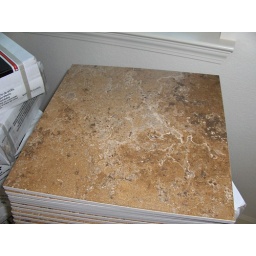
Floor tile sitting in our house ready to go down